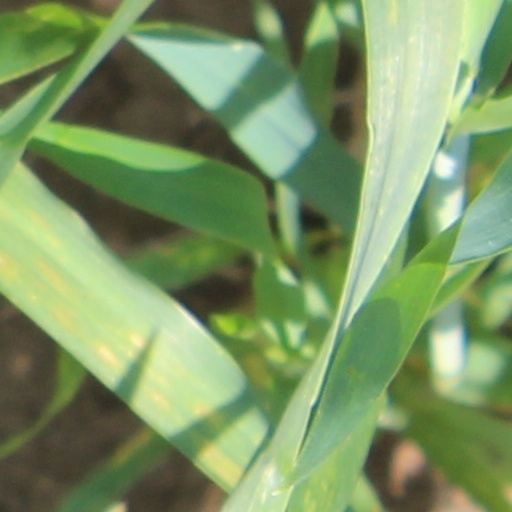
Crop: wheat